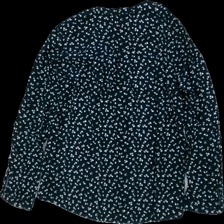
View: back
Type: Blouse
Category: Ladies
Brand: Esprit
Colors: Blue, Pink, White
Material: 100% Viscose
Pattern: Dots
Cut: V-collar
Size: 34
Season: All
Price range: 50-100
Recommended usage: Reuse